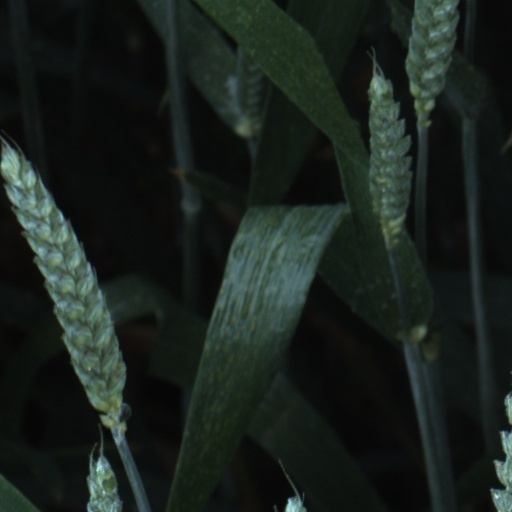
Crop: wheat